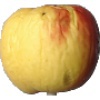
Label: red_yellow_apple